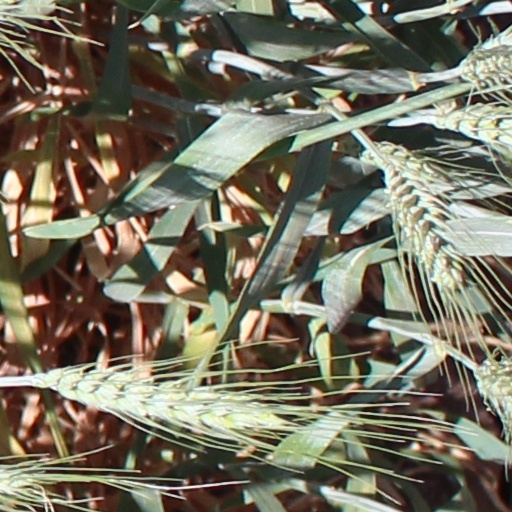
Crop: wheat